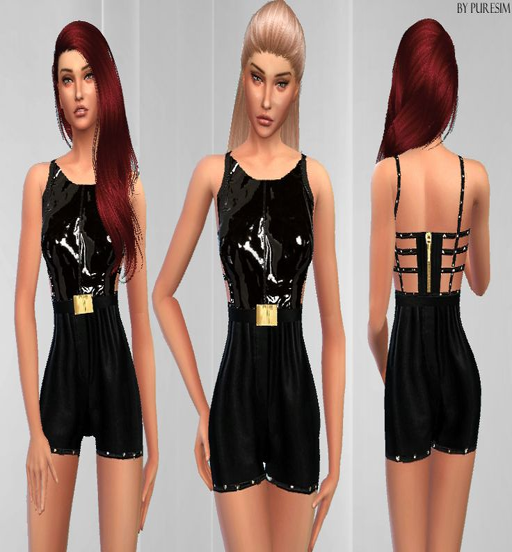
a chic leather outfit with straps and zipper on the back .